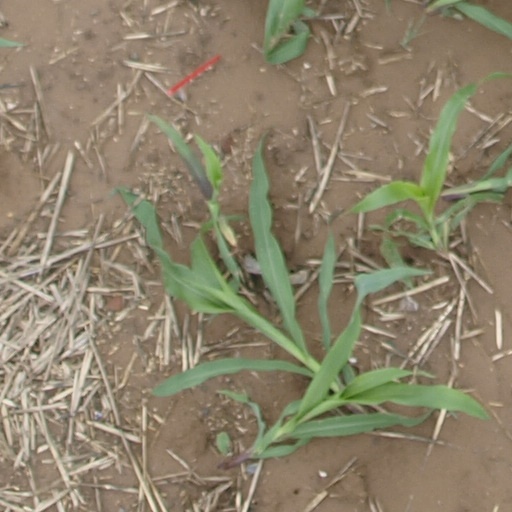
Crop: maize; corn